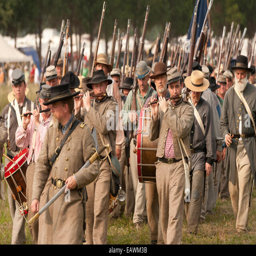
soldiers march at a reenactment